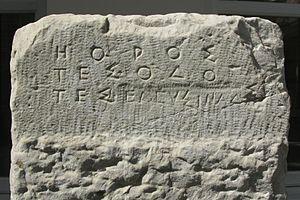
Le sanctuaire d'Éleusis ou sanctuaire des Grandes Déesses est le lieu d'initiation des citoyens d'Athènes et d'autres cités grecques aux rites des mystères d'Éleusis.